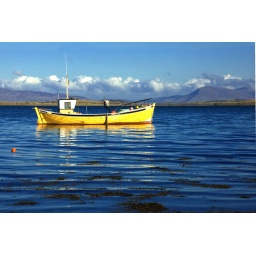
golden boat in clew bay